George Cadbury

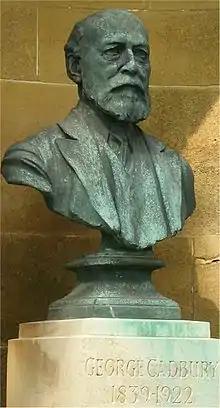
Bronze bust at Friends meeting house, Bournville

George Cadbury (19 September 1839 – 24 October 1922) was an English Quaker businessman and social reformer who expanded his father's Cadbury's cocoa and chocolate company in Britain.